Frederick Francis III

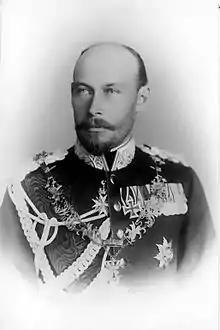
Frederick Francis III, c.1883–1897

Frederick Francis III (19 March 1851 – 10 April 1897) was the penultimate Grand Duke of Mecklenburg-Schwerin.